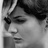
Emotion: sad